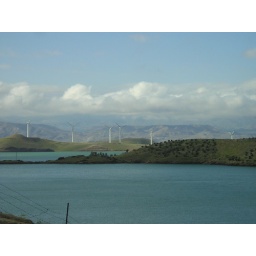
Manjil lake and wind power plants in Manjil, Iran